Cary's Rebellion

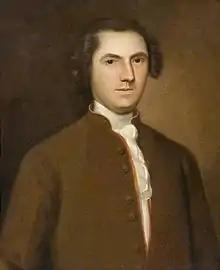
Edward Hyde, the first Governor of North Carolina (January–September 1712)

Though "Cary's Rebellion" can refer to the entire period from the ousting of Glover, it is generally used only for the period in 1711 after the Lords Proprietors chose Edward Hyde to take over the role of Deputy Governor and his appointment was resisted by Cary. Hyde arrived in North Carolina in January 1711. He brought with him letters from the Lords Proprietors and was supposed to receive his full, official commission from the Governor of Carolina when he arrived. However, the governor had died by the time he arrived, and so his claim to the Deputy Governorship was not technically perfected. Despite this, Cary and the Quaker party were at first willing to allow Hyde to take over, until Hyde began to clearly side with the Anglican party. Then Cary refused to recognize Hyde until he produced his official commission and claimed that he was still the legal governor.